Rashidun Caliphate

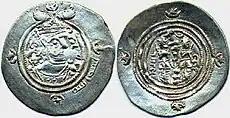
Sasanid style coins were in circulation during the Rashidun period, (Pahlavi scripts, with crescent-star, fire altar, depictions of the last Sasanian emperor Khosrow II, added Arabic "bismillāh" in margin)

Coins: Unlike known historical figures such as Ibn al-Zubayr and Mu'awiya I who lived during this period, there are no coins minted in the name of these caliphs that could be evidence of political hegemony. The coins in circulation during the specified period contain two types of designs: